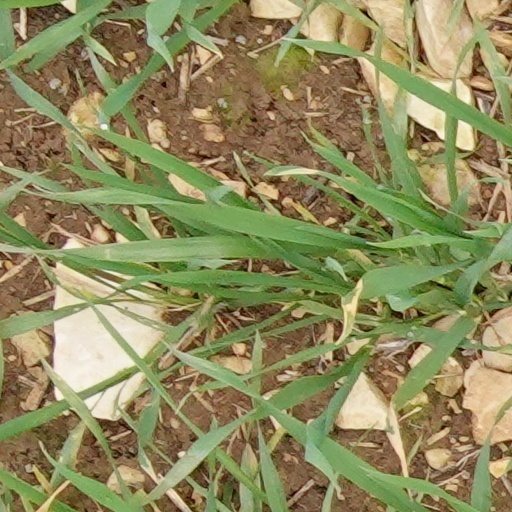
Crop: wheat